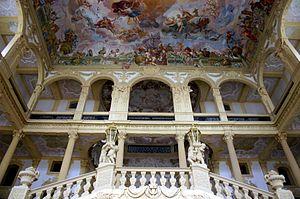
Le château-Weißenstein, édifié à Pommersfelden près de Bamberg, entre 1711 et 1718, sur ordre de Lothar Franz von Schönborn, prince-évêque de Bamberg et électeur de Mayence, est un des principaux spécimens du style baroque franconien.